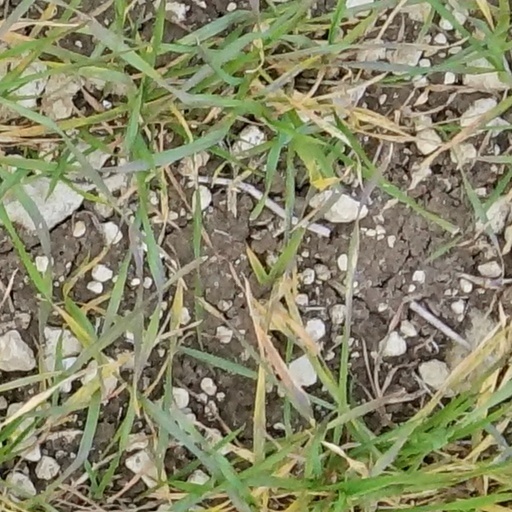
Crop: wheat